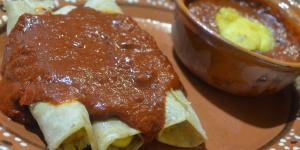
tacos de platano